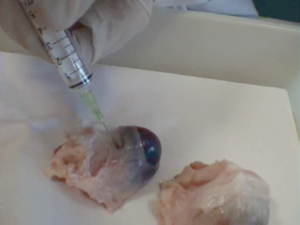
Decription
La datation des cadavres est une des thématiques de la médecine légale. De telles méthodes de datation ne peuvent qu'estimer la date à partir de laquelle la décomposition d'un corps a commencé.